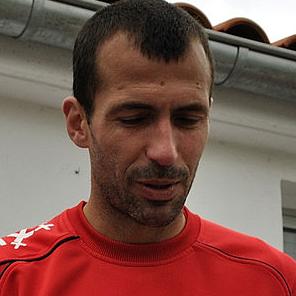
Age: 34